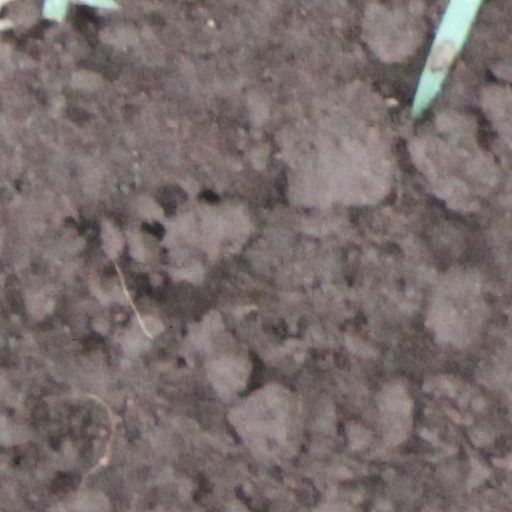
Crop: wheat